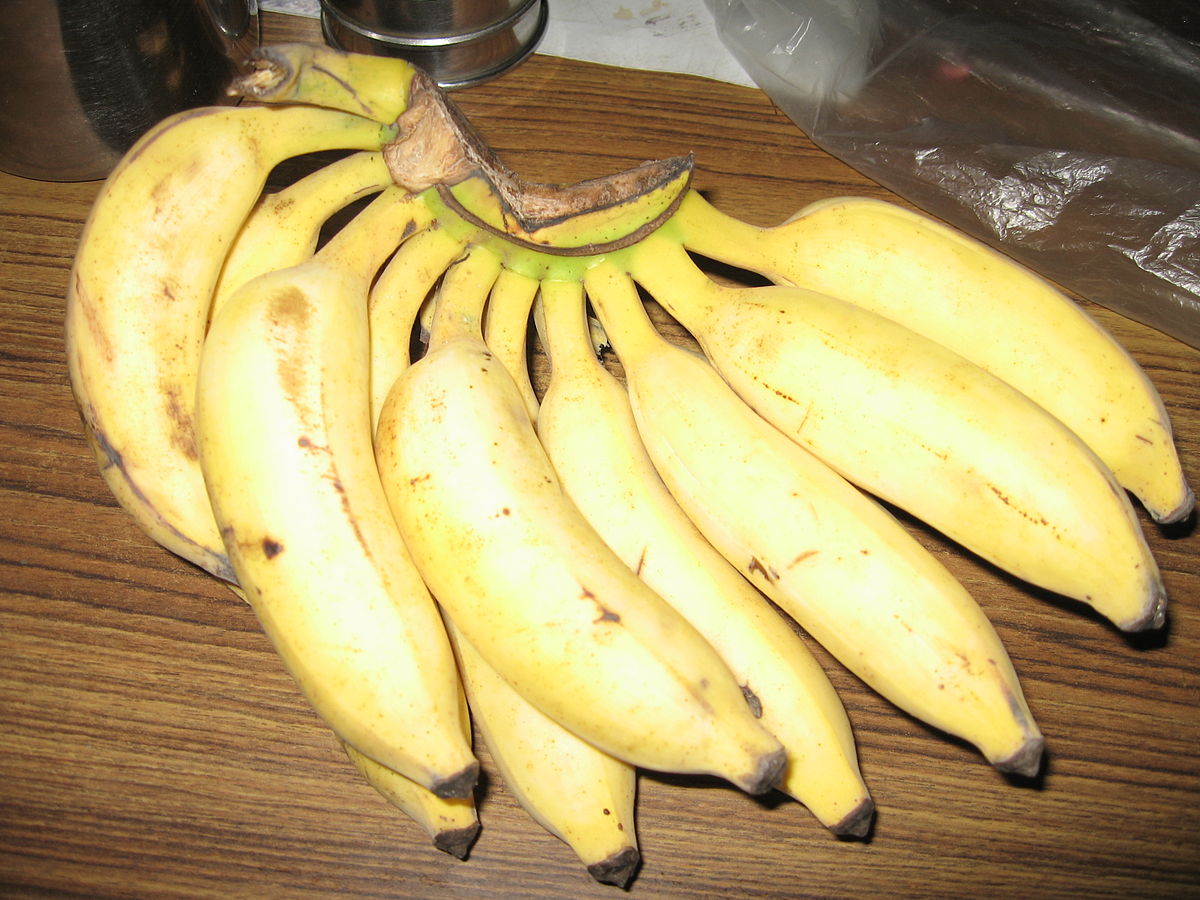
Label: Banana